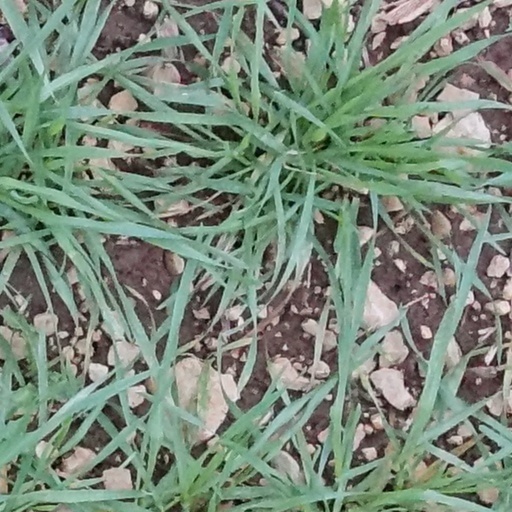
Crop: wheat